HMS Foxhound (H69)

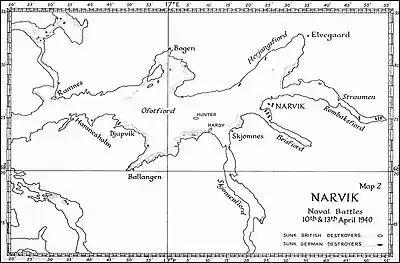
A map of the Ofotfjord

During the Second Battle of Narvik, "Foxhound" and the destroyers and streamed their TSDS minesweeping gear in advance of the battleship and her escort as they steamed up the Vestfjord to engage the remaining German destroyers on 13 April. The ship and four other British destroyers pursued the remaining German ships into the Rombaksfjorden (the easternmost branch of the Ofotfjord), east of Narvik, where the lack of ammunition had forced the German ships to retreat. During the battle, "Foxhound" rescued two officers and nine ratings from the destroyer . During May, she escorted troop convoys to Iceland as they occupied the island. In early June, the ship was escorting the battlecruiser and two cruisers as they searched for illusory German commerce raiders off Iceland; they were recalled to Norwegian waters on 9 June after the Germans launched Operation Juno, an attack on the Allied convoys evacuating Norway, but the Germans had already returned to base by the time the ships arrived. Later, "Foxhound" escorted "Ark Royal" and the battlecruiser , together with her sisters "Faulknor" and and the destroyer , from Scapa Flow to Gibraltar where they would form Force H.